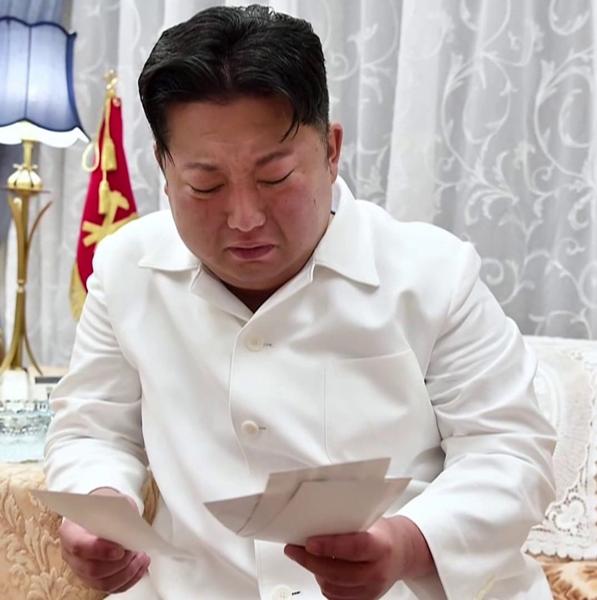
回答: おれ日本でこんなにボケられてるの?